Petar Kružić staircase

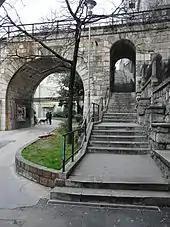
Beginning of Petar Kružić staircase. The railway bridge through this staircase and over the Rječina river was built later than the Petar Kružić staircase.

Petar Kružić stairway, or Petar Kružić staircase, or Trsat stairway is the stone stairway in Rijeka, Croatia, that leads from Rijeka to Trsat.